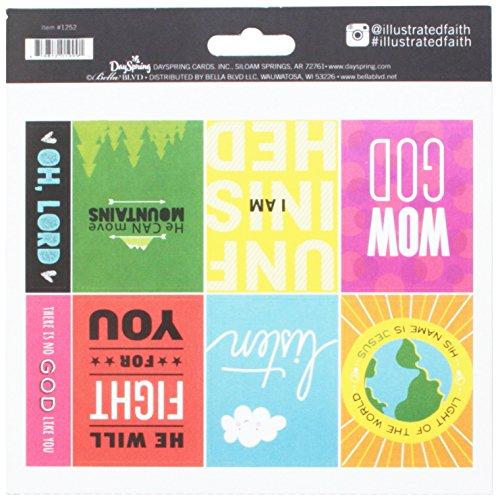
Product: Illustrated Faith - Stickers - Word Art
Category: Toys & Games | Arts & Crafts | Stickers
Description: The perfect addition to all your paper crafting projects.
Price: $6.77
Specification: ASIN:B01CWM4FPE|ShippingWeight:1.6ounces(Viewshippingratesandpolicies)|DomesticShipping:Currently,itemcanbeshippedonlywithintheU.S.andtoAPO/FPOaddresses.ForAPO/FPOshipments,pleasecheckwiththemanufacturerregardingwarrantyandsupportissues.|InternationalShipping:ThisitemcanbeshippedtoselectcountriesoutsideoftheU.S.LearnMore|DateFirstAvailable:March13,2016